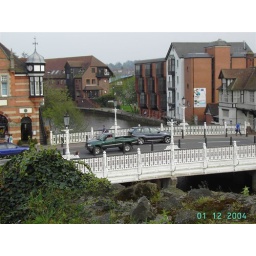
View from tonbridge castle over the big bridge 1